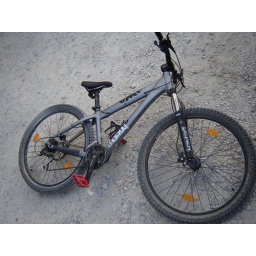
my bike in Sinaia after 1 hour and 30 minutes of mountain adventures